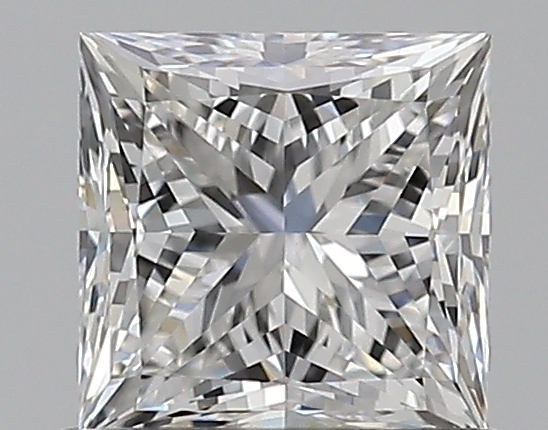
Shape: princess
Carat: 0.75
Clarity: VS1
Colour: F
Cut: EX
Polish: EX
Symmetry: EX
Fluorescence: N
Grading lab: GIA
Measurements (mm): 4.88 x 4.83 x 3.56